Société Aéronautique Normande

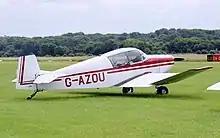
SAN Jodel DR1050 Ambassadeur, built 1962

Société Aéronautique Normande (SAN) was a French aircraft manufacturing business based at Bernay. It was formed in 1948 and failed in 1968.